South polar skua

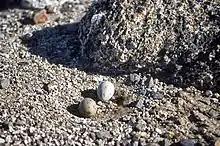
Skua eggs

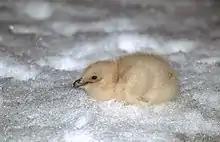
Skua chick

It breeds on Antarctic coasts, usually laying two eggs in November and December. It is a migrant, wintering at sea in the Pacific, Indian, and Atlantic Oceans. In the eastern North Atlantic, it is replaced by the closely related great skua ("S. skua"). South polar skuas have been seen at the actual Geographic South Pole. Megalestris Hill, on Petermann Island in the Wilhelm Archipelago of Antarctica, is named after an obsolete generic name for the south polar skua.